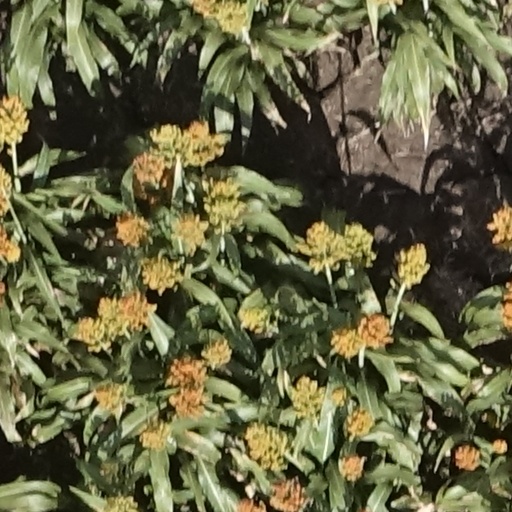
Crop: sorghum